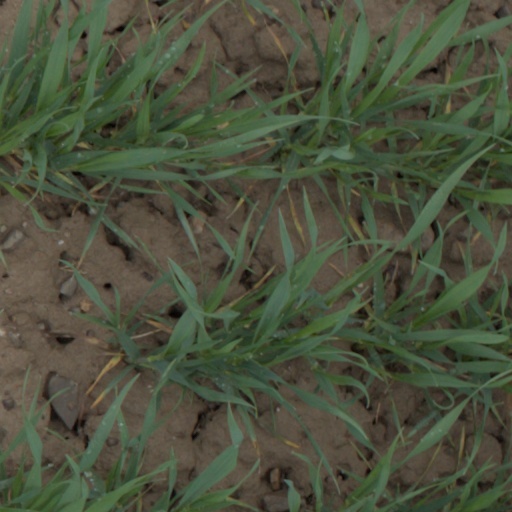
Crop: wheat